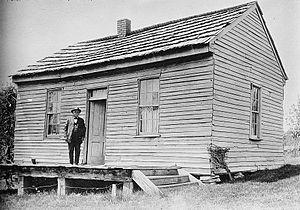
Mark Twain [mɑɹk tweɪn], nom de plume de Samuel Langhorne Clemens, né le 30 novembre 1835 à Florida dans le Missouri et mort le 21 avril 1910 à Redding dans le Connecticut, est un écrivain, essayiste et humoriste américain.
La Vie sur le Mississippi est un récit de voyage semi-autobiographique de Mark Twain publié en 1883, présentant un condensé de son univers personnel et artistique par sa façon turbulente et humoristique d'appréhender et de rendre la réalité, par son penchant pour une structure débridée et sa conviction que rien ne remplace l'expérience dans l'échafaudage d'un livre. En effet, le récit prend pour sujet le grand Mississippi, dont les flots ont traversé les jeunes années de l'auteur, qui avait appris, en tant qu'apprenti puis pilote de steamer, à en connaître tous les courants avec lesquels il réussit à s'identifier comme s'il en était la divinité tutélaire.